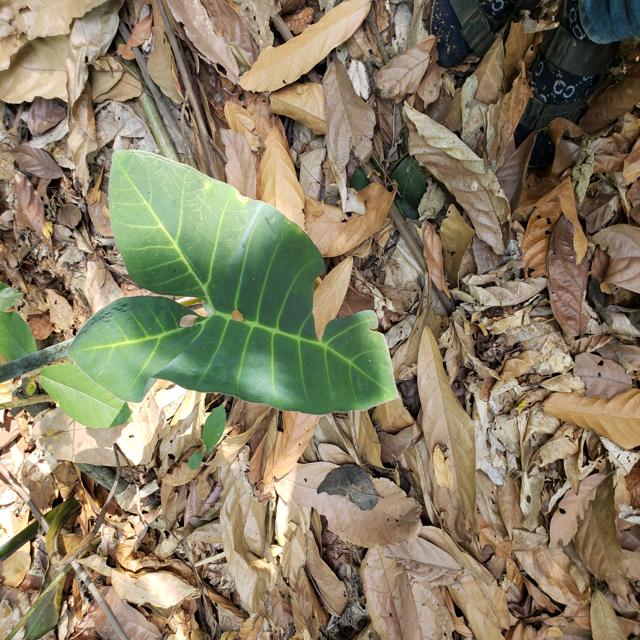
Label: Healthy